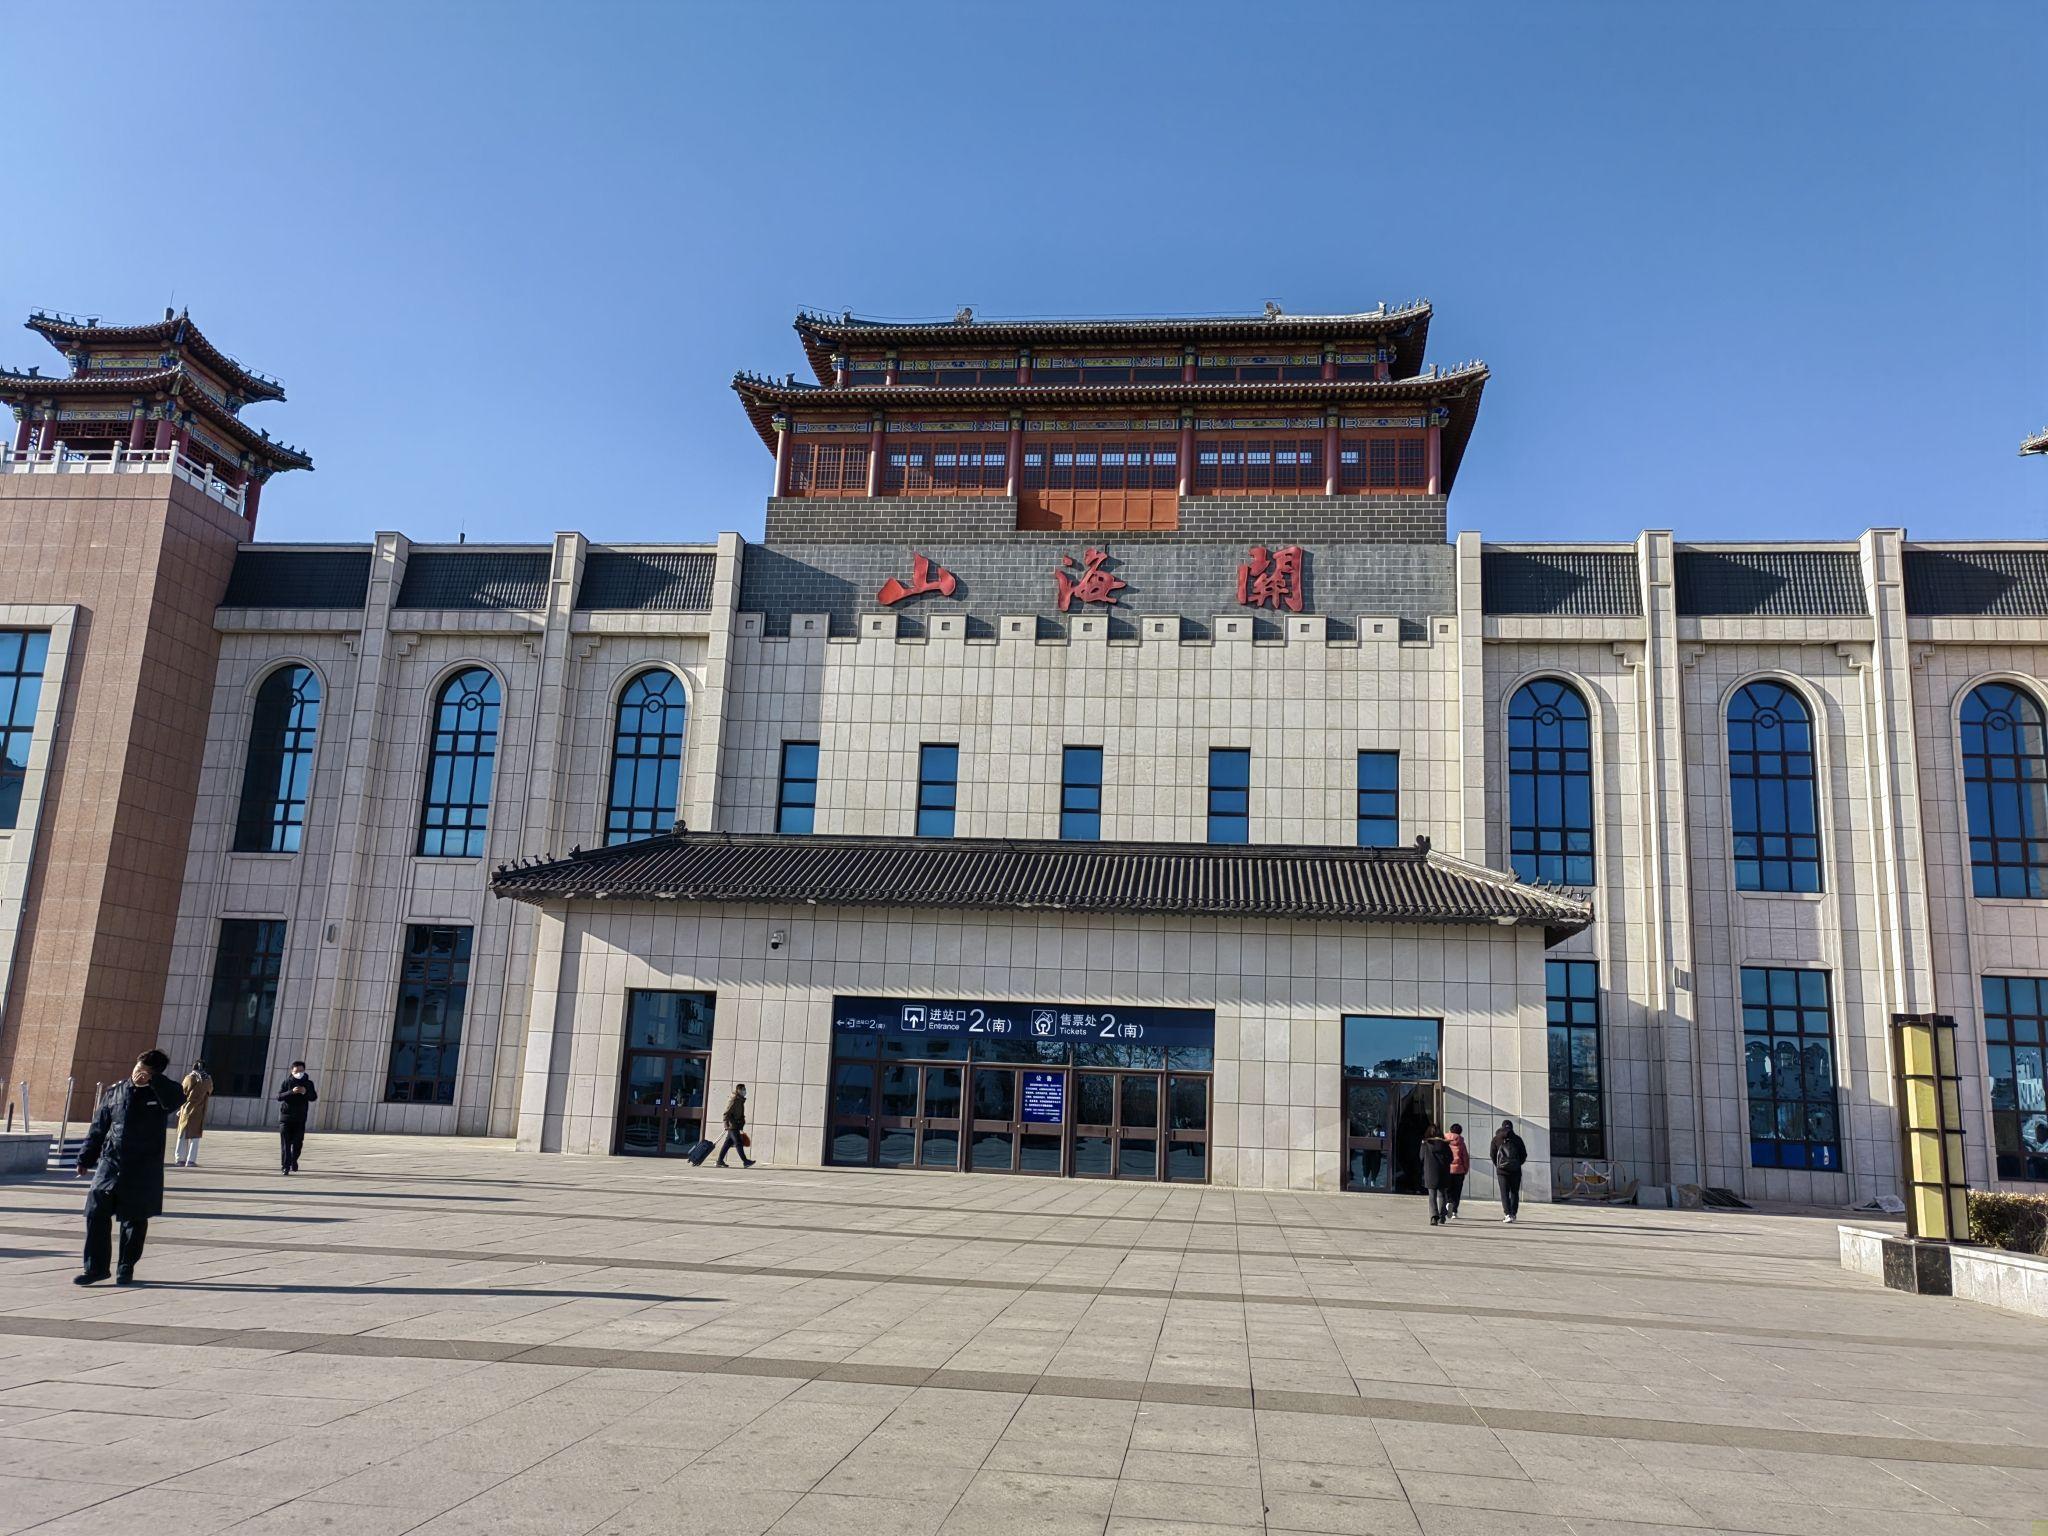
地标名称：山海关站
所在城市：秦皇岛市·山海关区